Sandman (Wesley Dodds)

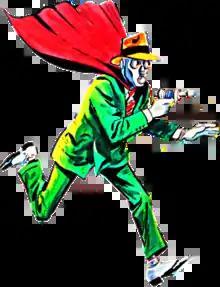
Wesley Dodds as Sandman as appeared on the cover of "Adventure Comics " #51 (June 1940).Art by Creig Flessel

The Sandman (Wesley Bernard "Wes" Dodds) is a superhero appearing in American comic books published by DC Comics. The first of several DC characters to bear the name Sandman, he was created by writer Gardner Fox and artist Allen Bert Christman. Attired in a green business suit, fedora, and World War I gas mask, the Sandman used a gun emitting a sleeping gas to sedate criminals. He was originally one of the "mystery men" to appear in comic books and other types of adventure fiction in the 1930s, but later was outfitted with a unitard/cowl costume and developed into a proper superhero, acquiring a sidekick, Sandy, and founding the Justice Society of America (JSA).